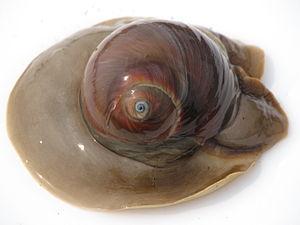
Neverita est un genre de mollusques gastéropodesde la famille des Naticidae.
Les Naticidae sont une famille de mollusques de la classe des gastéropodes, et de l'ordre des Littorinimorpha.